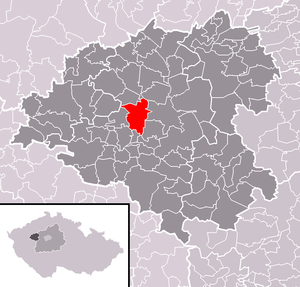
Senomaty est un bourg du district de Rakovník, dans la région de Bohême-Centrale, en République tchèque. Sa population s'élevait à 1 255 habitants en 2020.